Victor Arnautoff

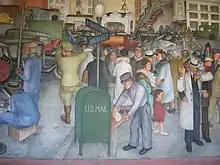
"City Life" mural, Coit Tower, San Francisco, painted by Arnautoff

As his student visa expired, Arnautoff brought his family from China and then continued to Mexico in 1929. On Ralph Stackpole's recommendation, he became an assistant to the muralist Diego Rivera (who also spoke Russian as a result of travels in Paris and Russia). Rivera and Arnautoff worked on a series of murals at the National Palace and also at the Palace of Cortés, Cuernavaca. After starting the murals in the National Palace, Rivera went to San Francisco to paint a mural in the new Stock Exchange building, leaving Arnautoff in charge of the Mexican projects for a period of several months. During this period, Arnautoff matured as a muralist, both through technical practice (in San Francisco he had not done frescoes larger than an oil painting) and in style (Rivera advised him to move away from traditional European styles and learn from native Mexican styles).